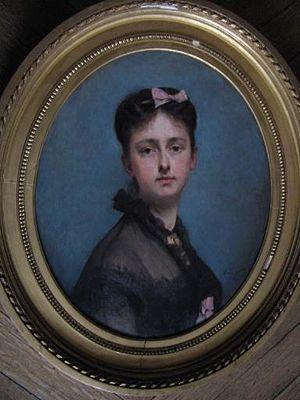
Le musée Alexandre-Dumas est ouvert depuis 1905 à Villers-Cotterêts, commune de l'Aisne, où est décédé en 1806 Thomas-Alexandre Davy de la Pailleterie, père de l'écrivain Alexandre Dumas et grand-père d'Alexandre Dumas fils, académicien. Le musée a été labellisé Musée de France en 2002.